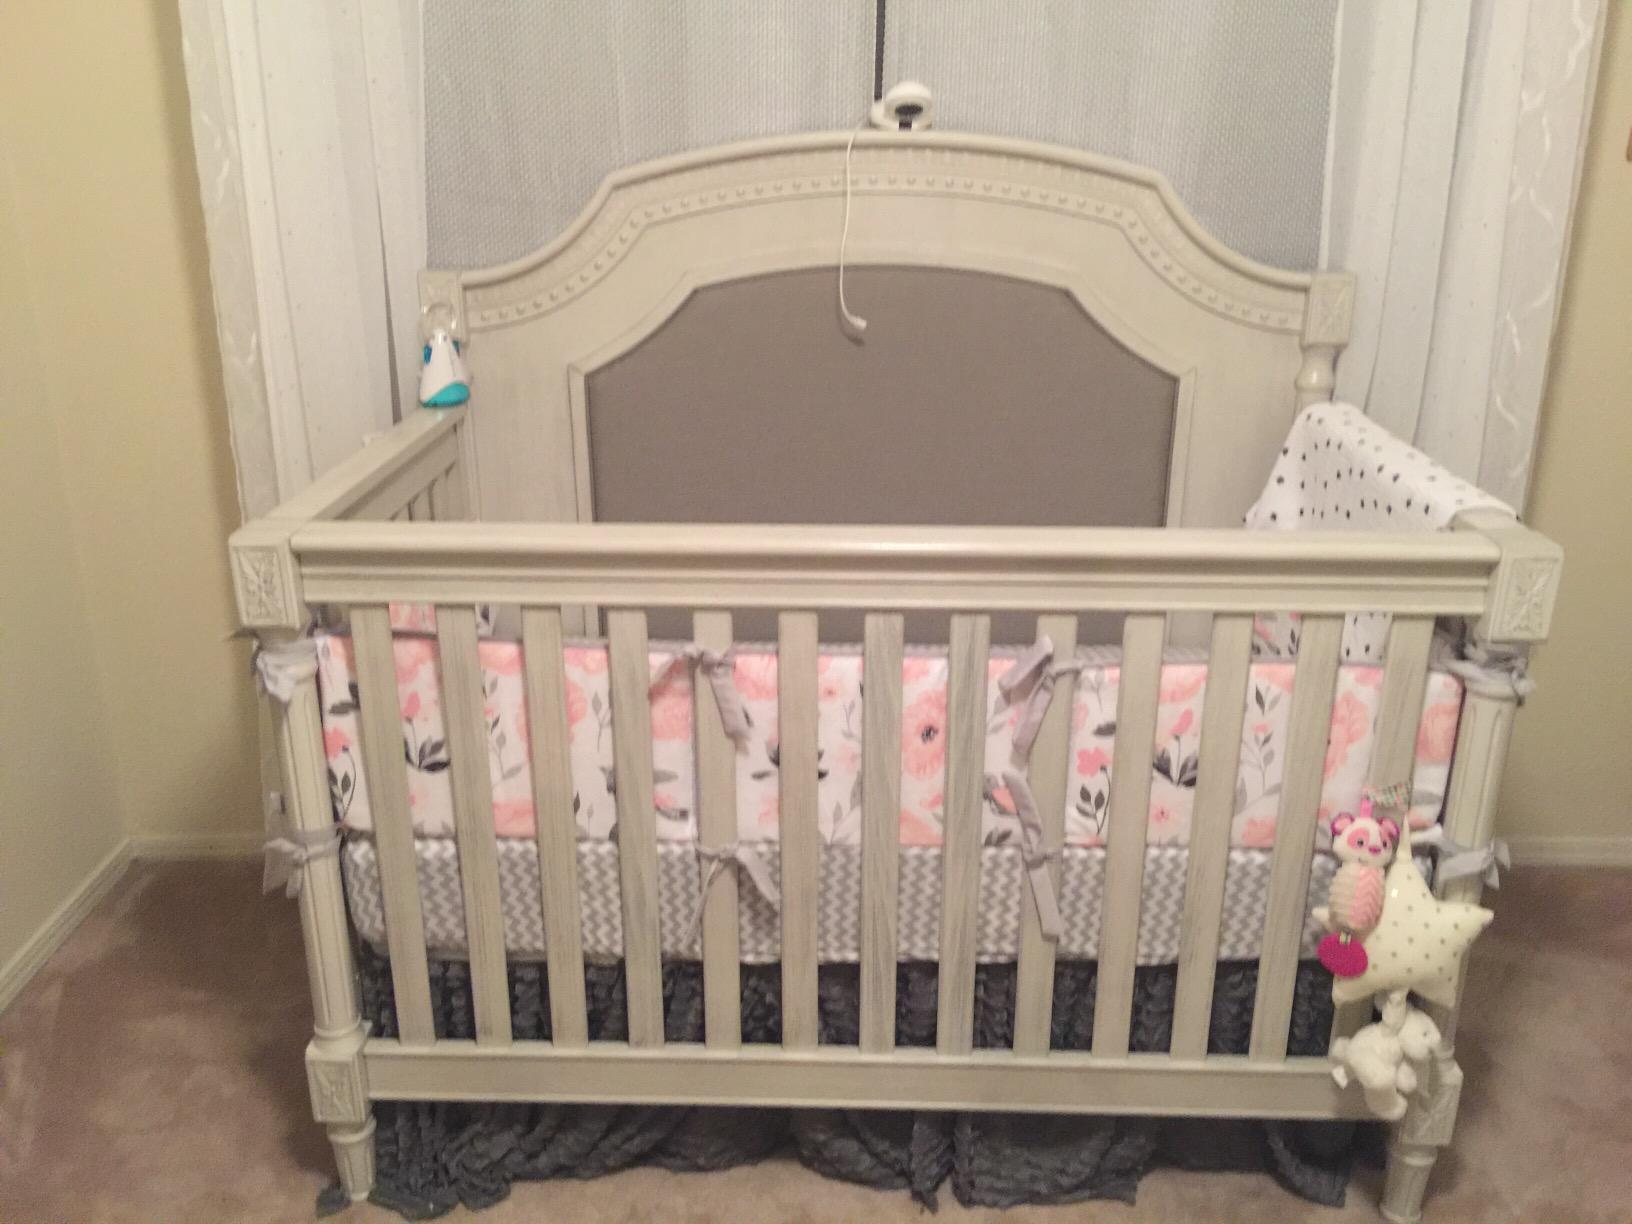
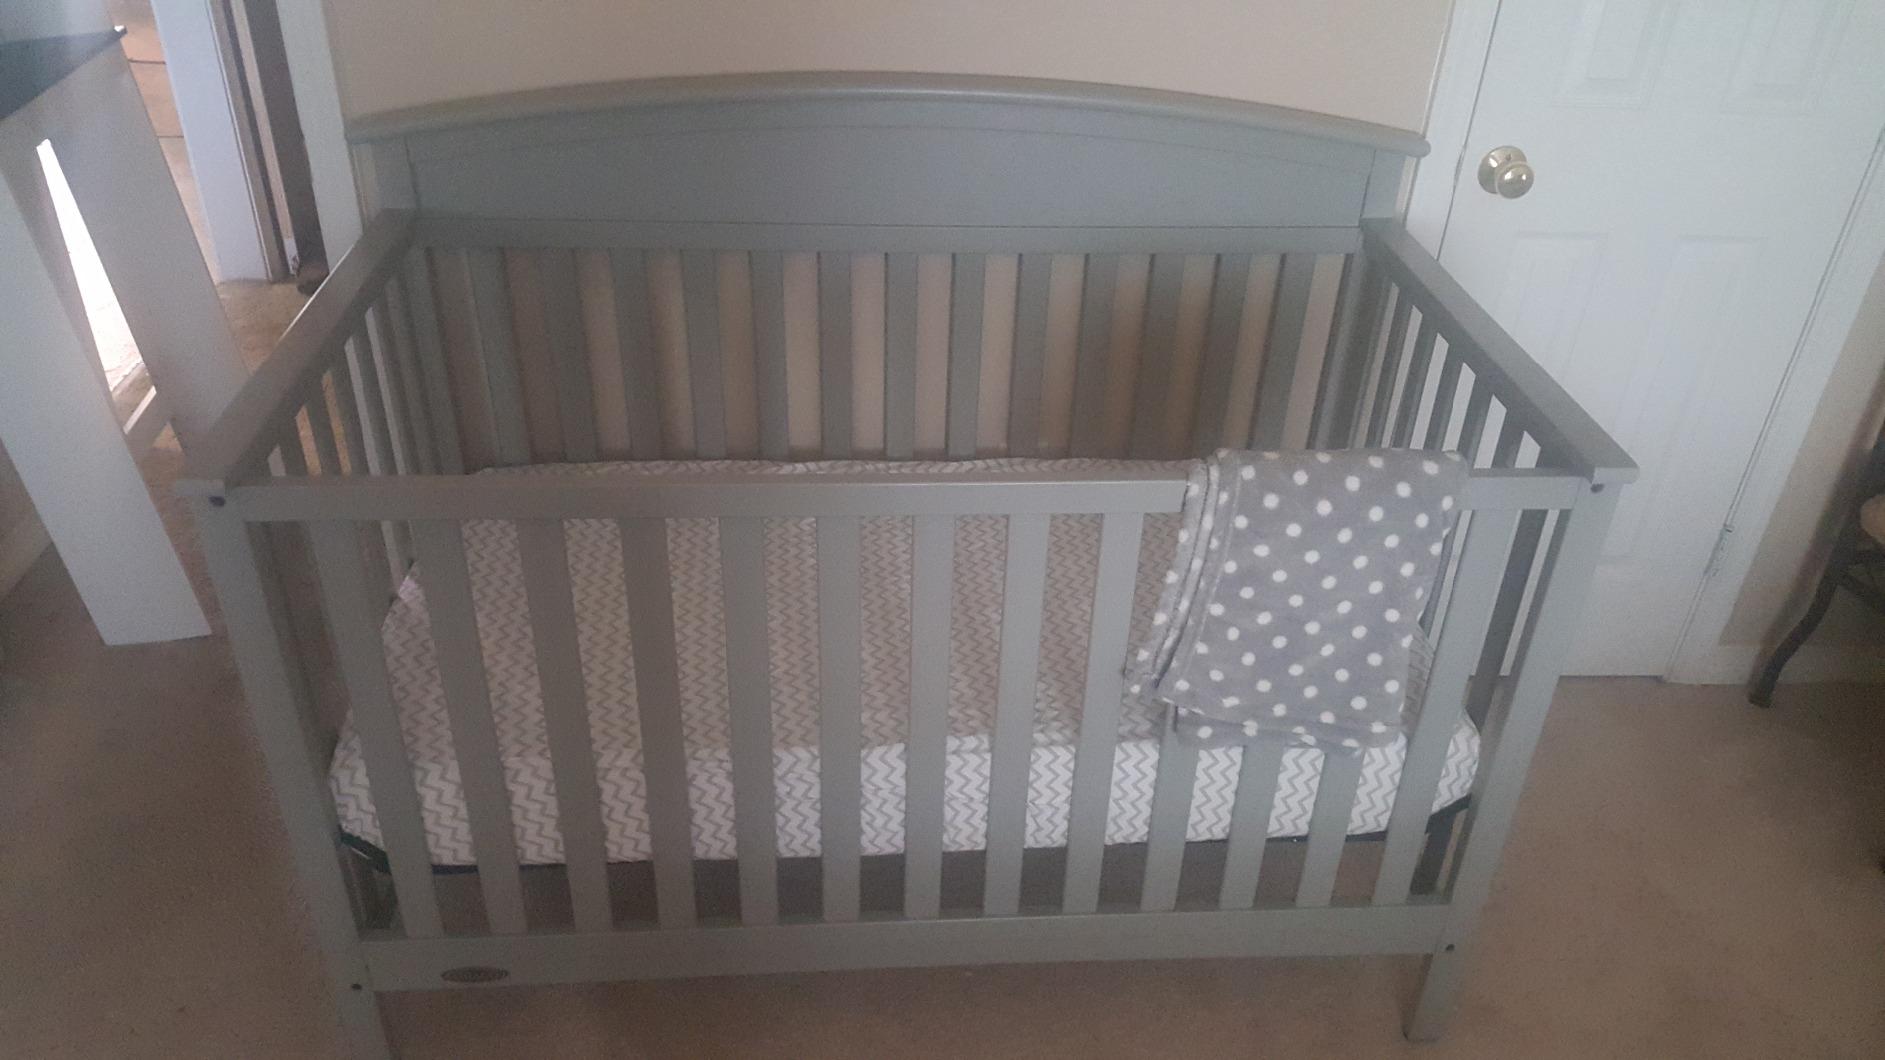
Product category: products_crib
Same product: no